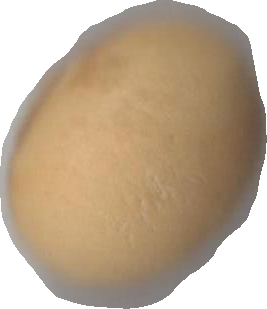
Variety: Dega